Survivor South Africa: Maldives

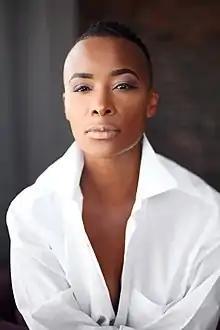
Bonnie Mbuli

The cast was composed of 10 regular South Africans ("Plebs") and 9 celebrities ("Celebs"). Initially separated on 2 different islands based on their status, each group was unaware of the other group's presence. Both groups were separated into two teams (simply referred to as "Blue" and "Yellow") that would later be their official tribes. After the Blue Plebs faced a Tribal Council, the 18 remaining players formed the Goma tribe (composed of both Blue teams) and Raituhn tribe (composed of both Yellow teams) on Day 4. After a double tribal council on Day 15, the two tribes merged on Day 16 to form the tribe, Eku.